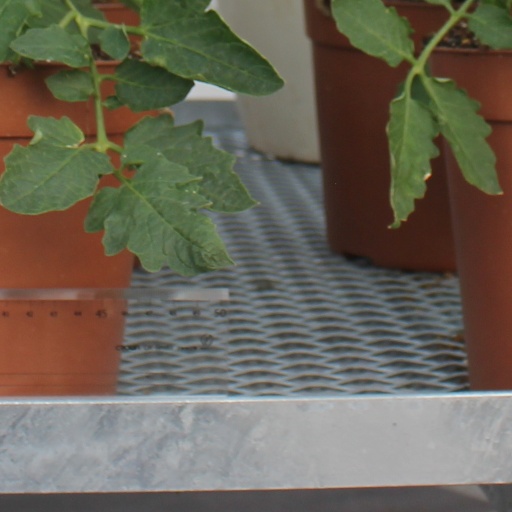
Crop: tomato